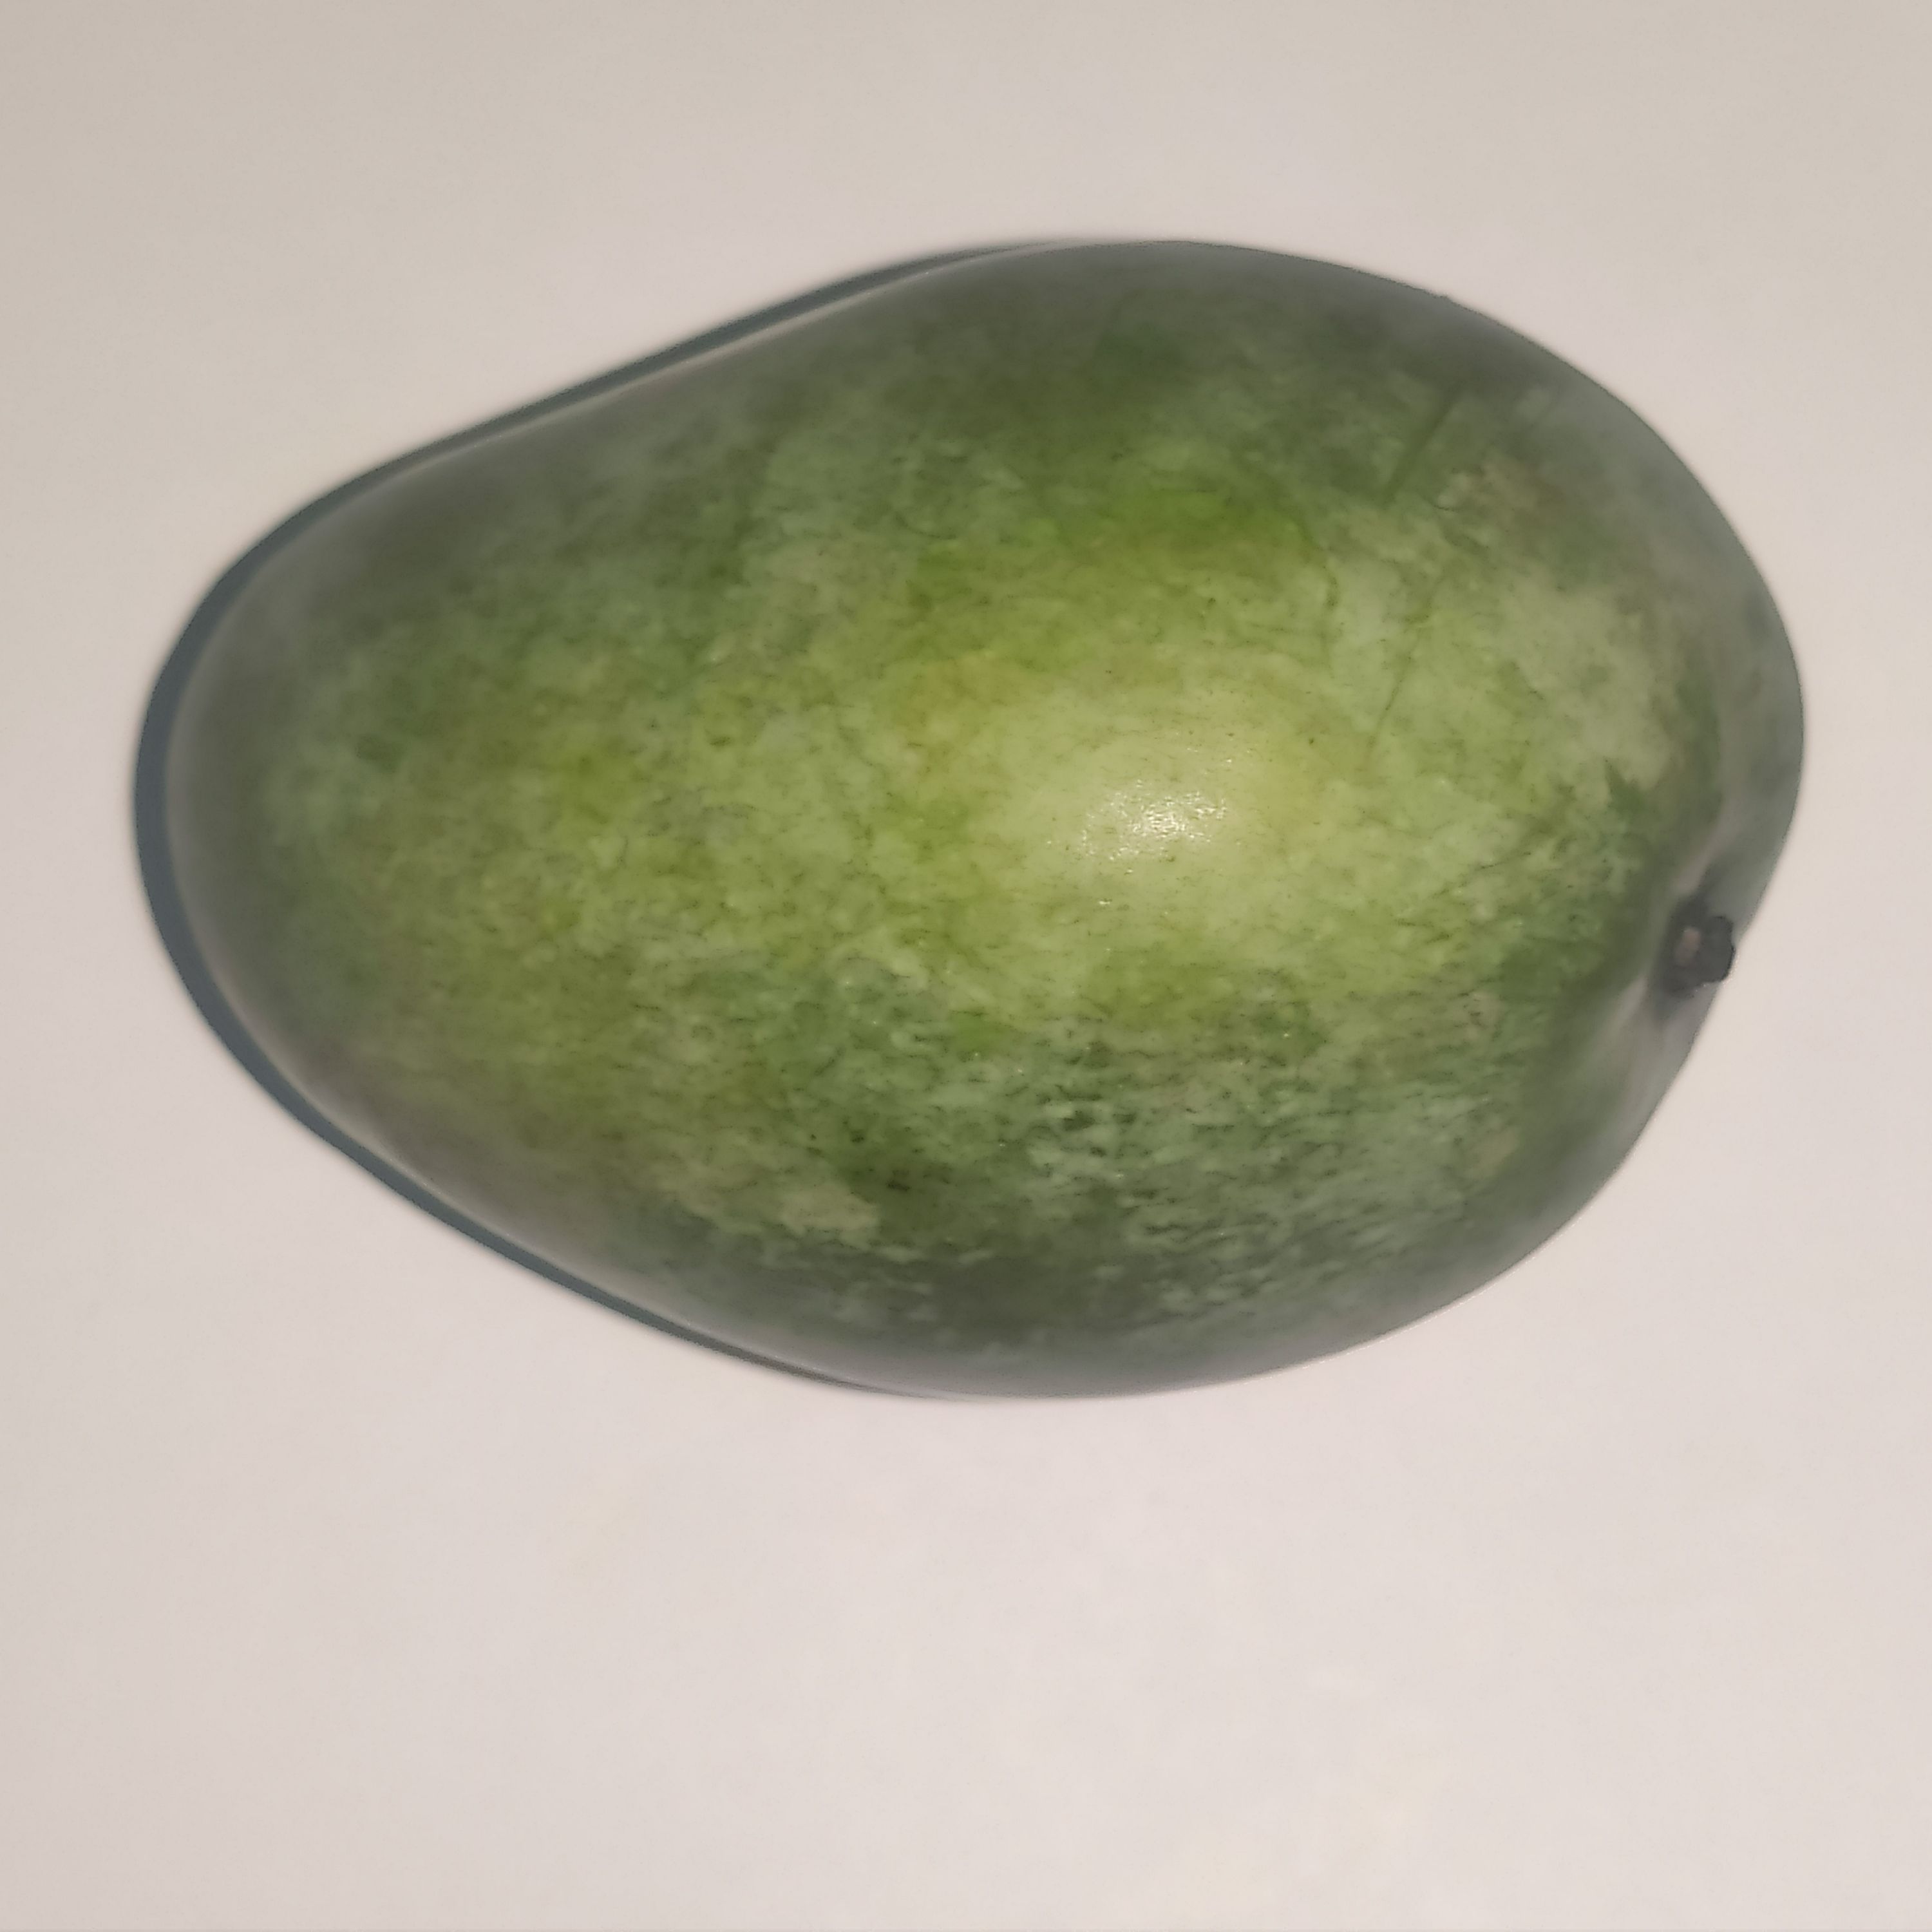
Fruit: mango
Grade: 1st-grade